Karl Hofer

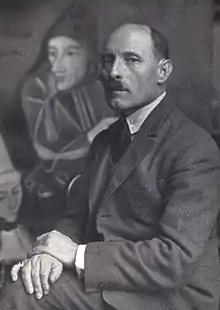
Karl Hofer in a photograph by Hugo Erfurth (1929)

Karl Christian Ludwig Hofer or "Carl Hofer" (11 October 1878 – 3 April 1955) was a German expressionist painter. He was director of the Berlin Academy of Fine Arts.